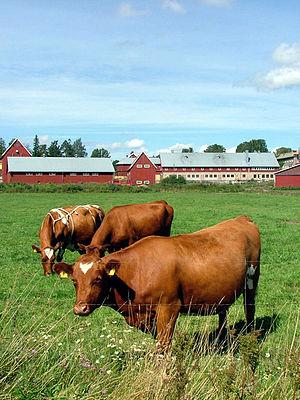
Viikki est un quartier du sud-est d'Helsinki à 8 km du centre.
Le Campus de Viikki est un campus de l'Université d'Helsinki en Finlande.